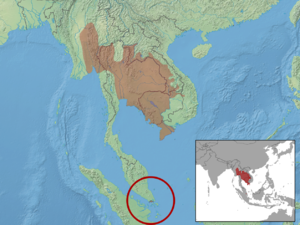
L'Écureuil de Finlayson est une espèce de rongeur asiatique. C'est un écureuil de la famille des Sciuridés.
Cette liste commentée recense la mammalofaune en Europe. Elle répertorie les espèces de mammifères européens actuels et celles qui ont été récemment classifiées comme éteintes. Comme ici n'est référencé que l'Europe dans ses limites géographiques les plus communément admises, cette liste ne comptabilise pas les animaux présents dans les îles Canaries, Madère, le Groenland, la Sibérie, la partie asiatique de la Transcaucasie, l'Anatolie et Chypre.
Cette liste commentée recense la mammalofaune en Italie. Elle répertorie les espèces de mammifères italiens actuels et celles qui ont été récemment classifiées comme éteintes. Cette liste comporte 159 espèces réparties en dix ordres et 36 familles, dont une est « éteinte », trois sont « en danger critique d'extinction », quatre sont « en danger », huit sont « vulnérables », douze sont « quasi menacées » et dix ont des « données insuffisantes » pour être classées.